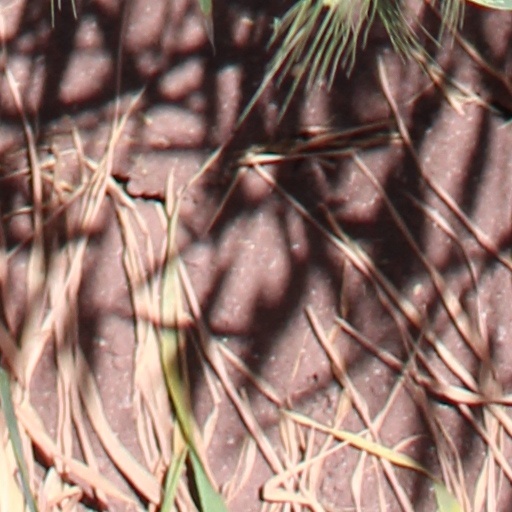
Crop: wheat